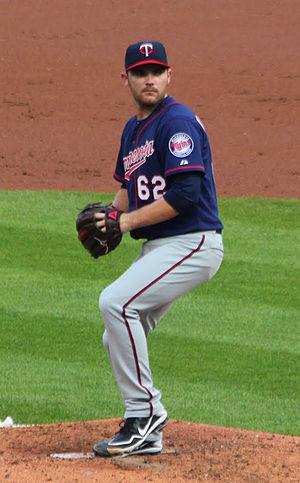
Liam Johnson Hendriks est un lanceur droitier des Athletics d'Oakland de la Ligue majeure de baseball.